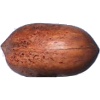
Label: nut_pecan